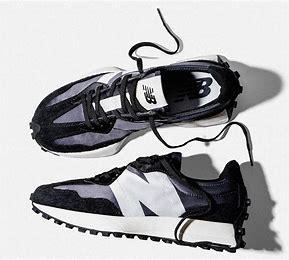
Brand: New
Model: Balance 327